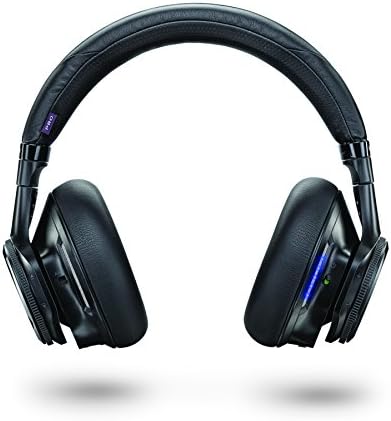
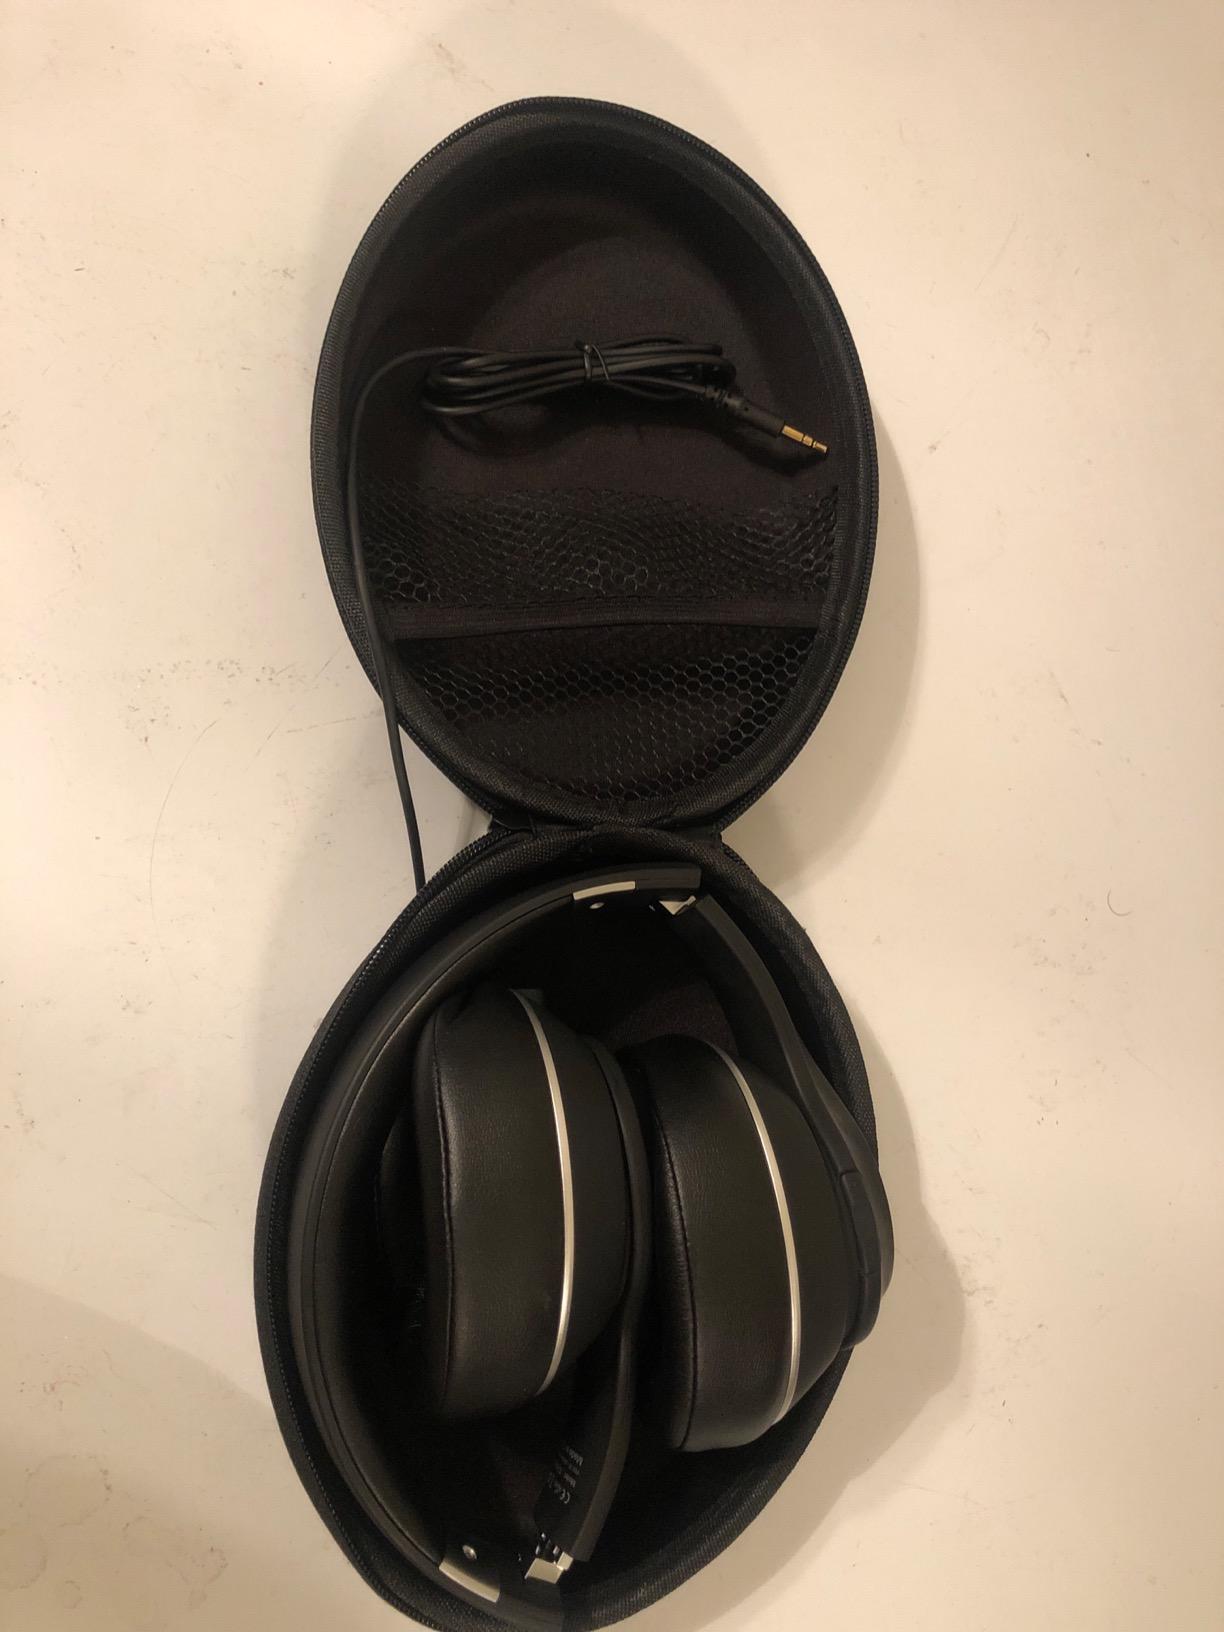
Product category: headphones
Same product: no